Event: Nepal Earthquake
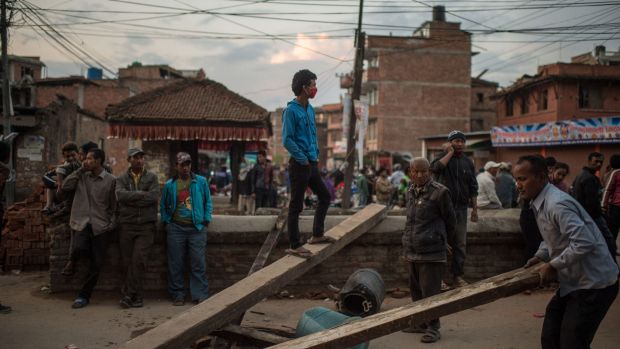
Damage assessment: damage